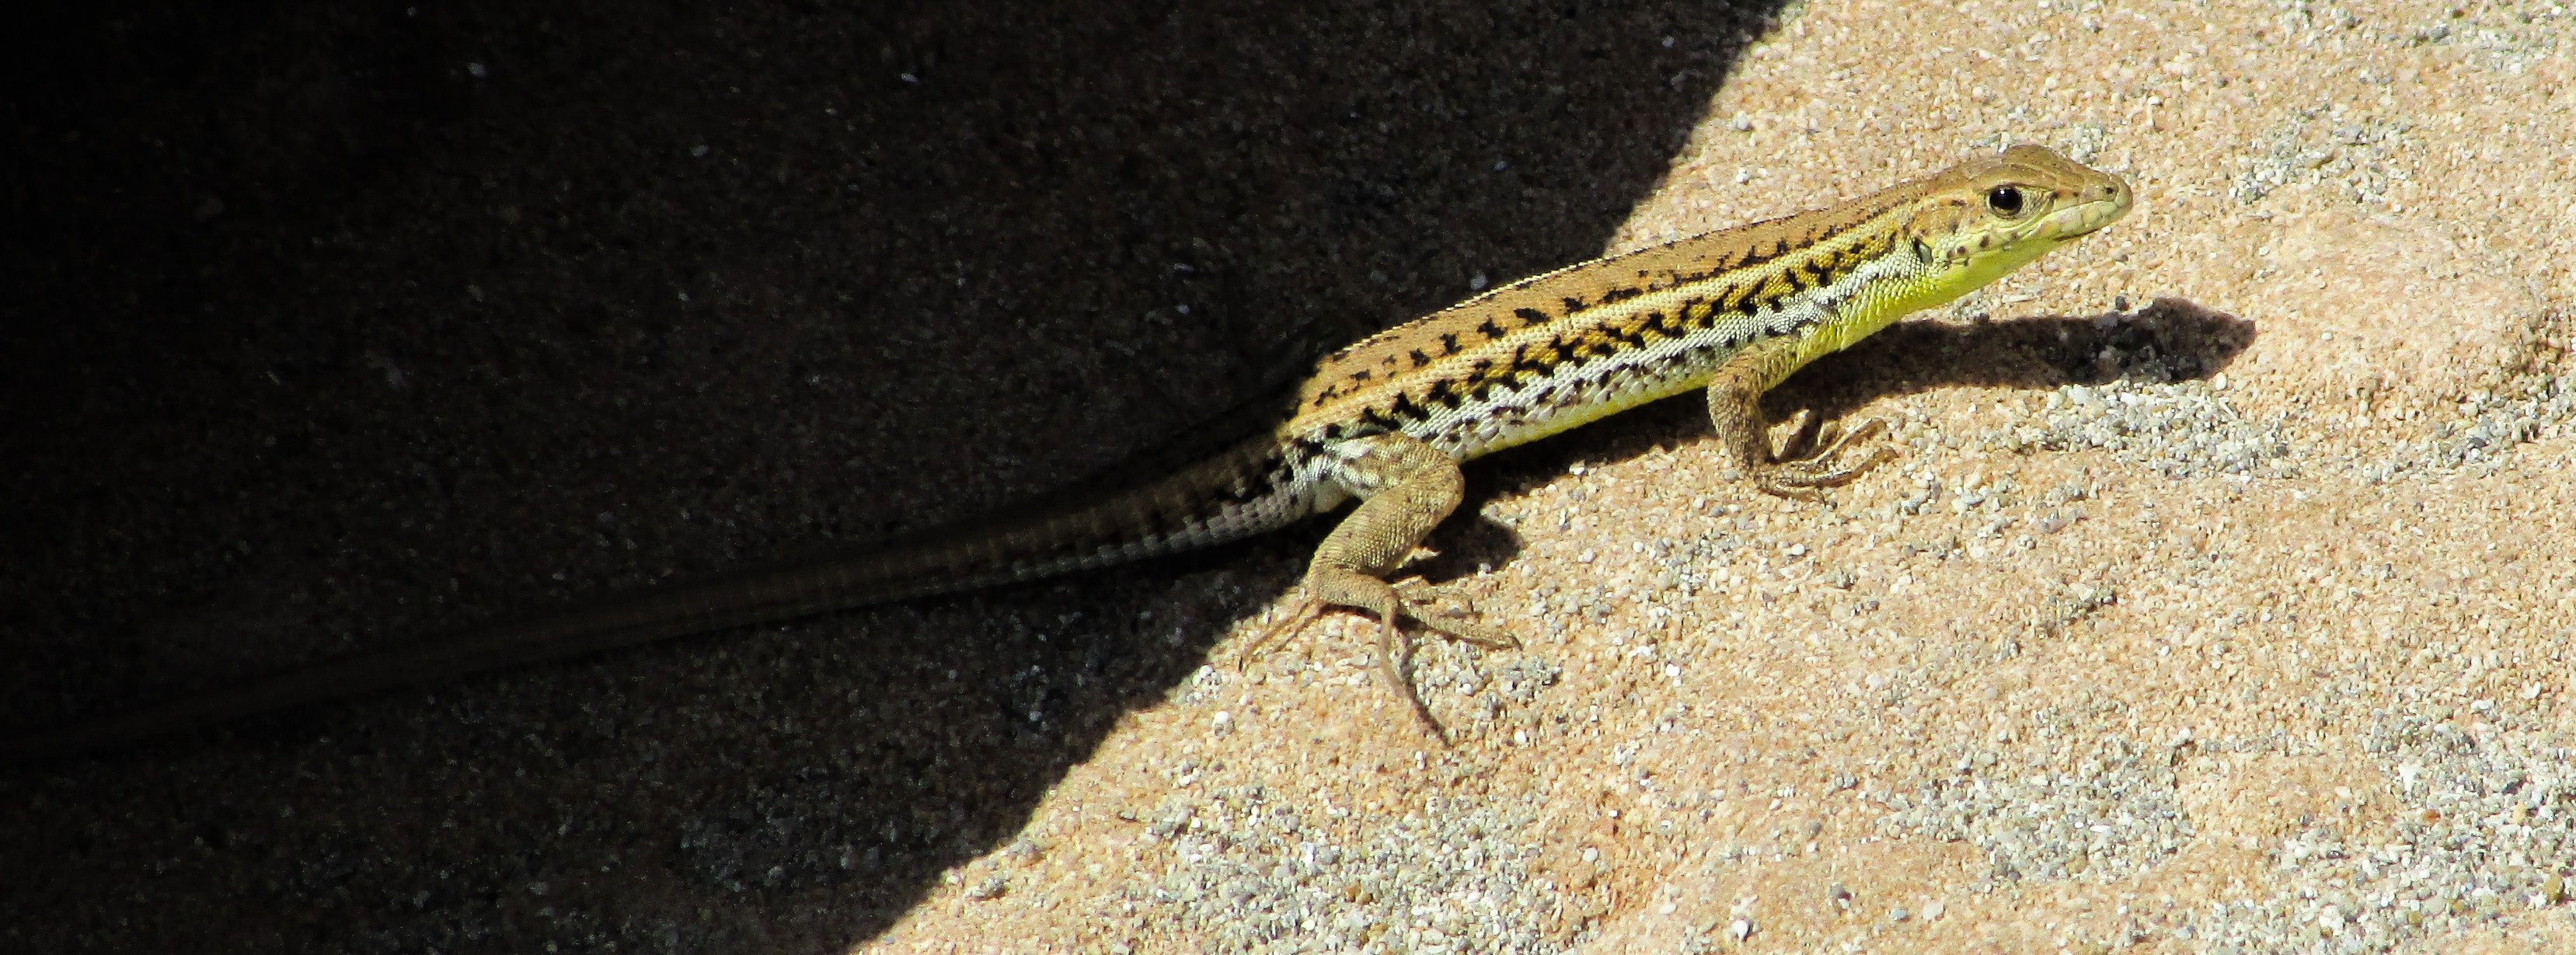
reptile, fauna, lizard, gecko, vertebrate, cyprus, acanthodactylus schreiberi, scaled reptile, lacertidae